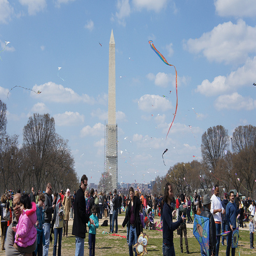
a huge crowd of people is gathered in front of a memeorial
The Washington monument sitting in the middle of a field.
Several people flying kites in front of the Washington Monument.
a bunch of people standing in the park playing with kites and each other
People flying kites near a park with a lot of people.